Sathi Leelavathi (1995 film)

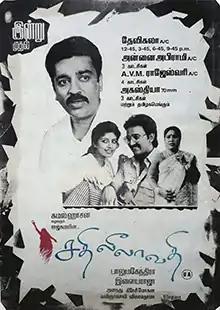
Theatrical release poster

Sathi Leelavathi is a 1995 Indian Tamil-language comedy film directed, co-written, photographed and edited by Balu Mahendra. The film stars Ramesh Aravind, Kalpana and Heera, with Kovai Sarala and Kamal Haasan in supporting roles. It revolves around Arun (Aravind) who, unhappy with his wife Leelavathi's (Kalpana) plain looks and weight, engages in an extramarital affair with Priya (Heera).